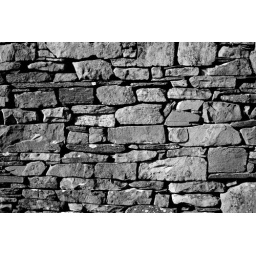
Part of the stone wall of a cottage near Yesnaby.